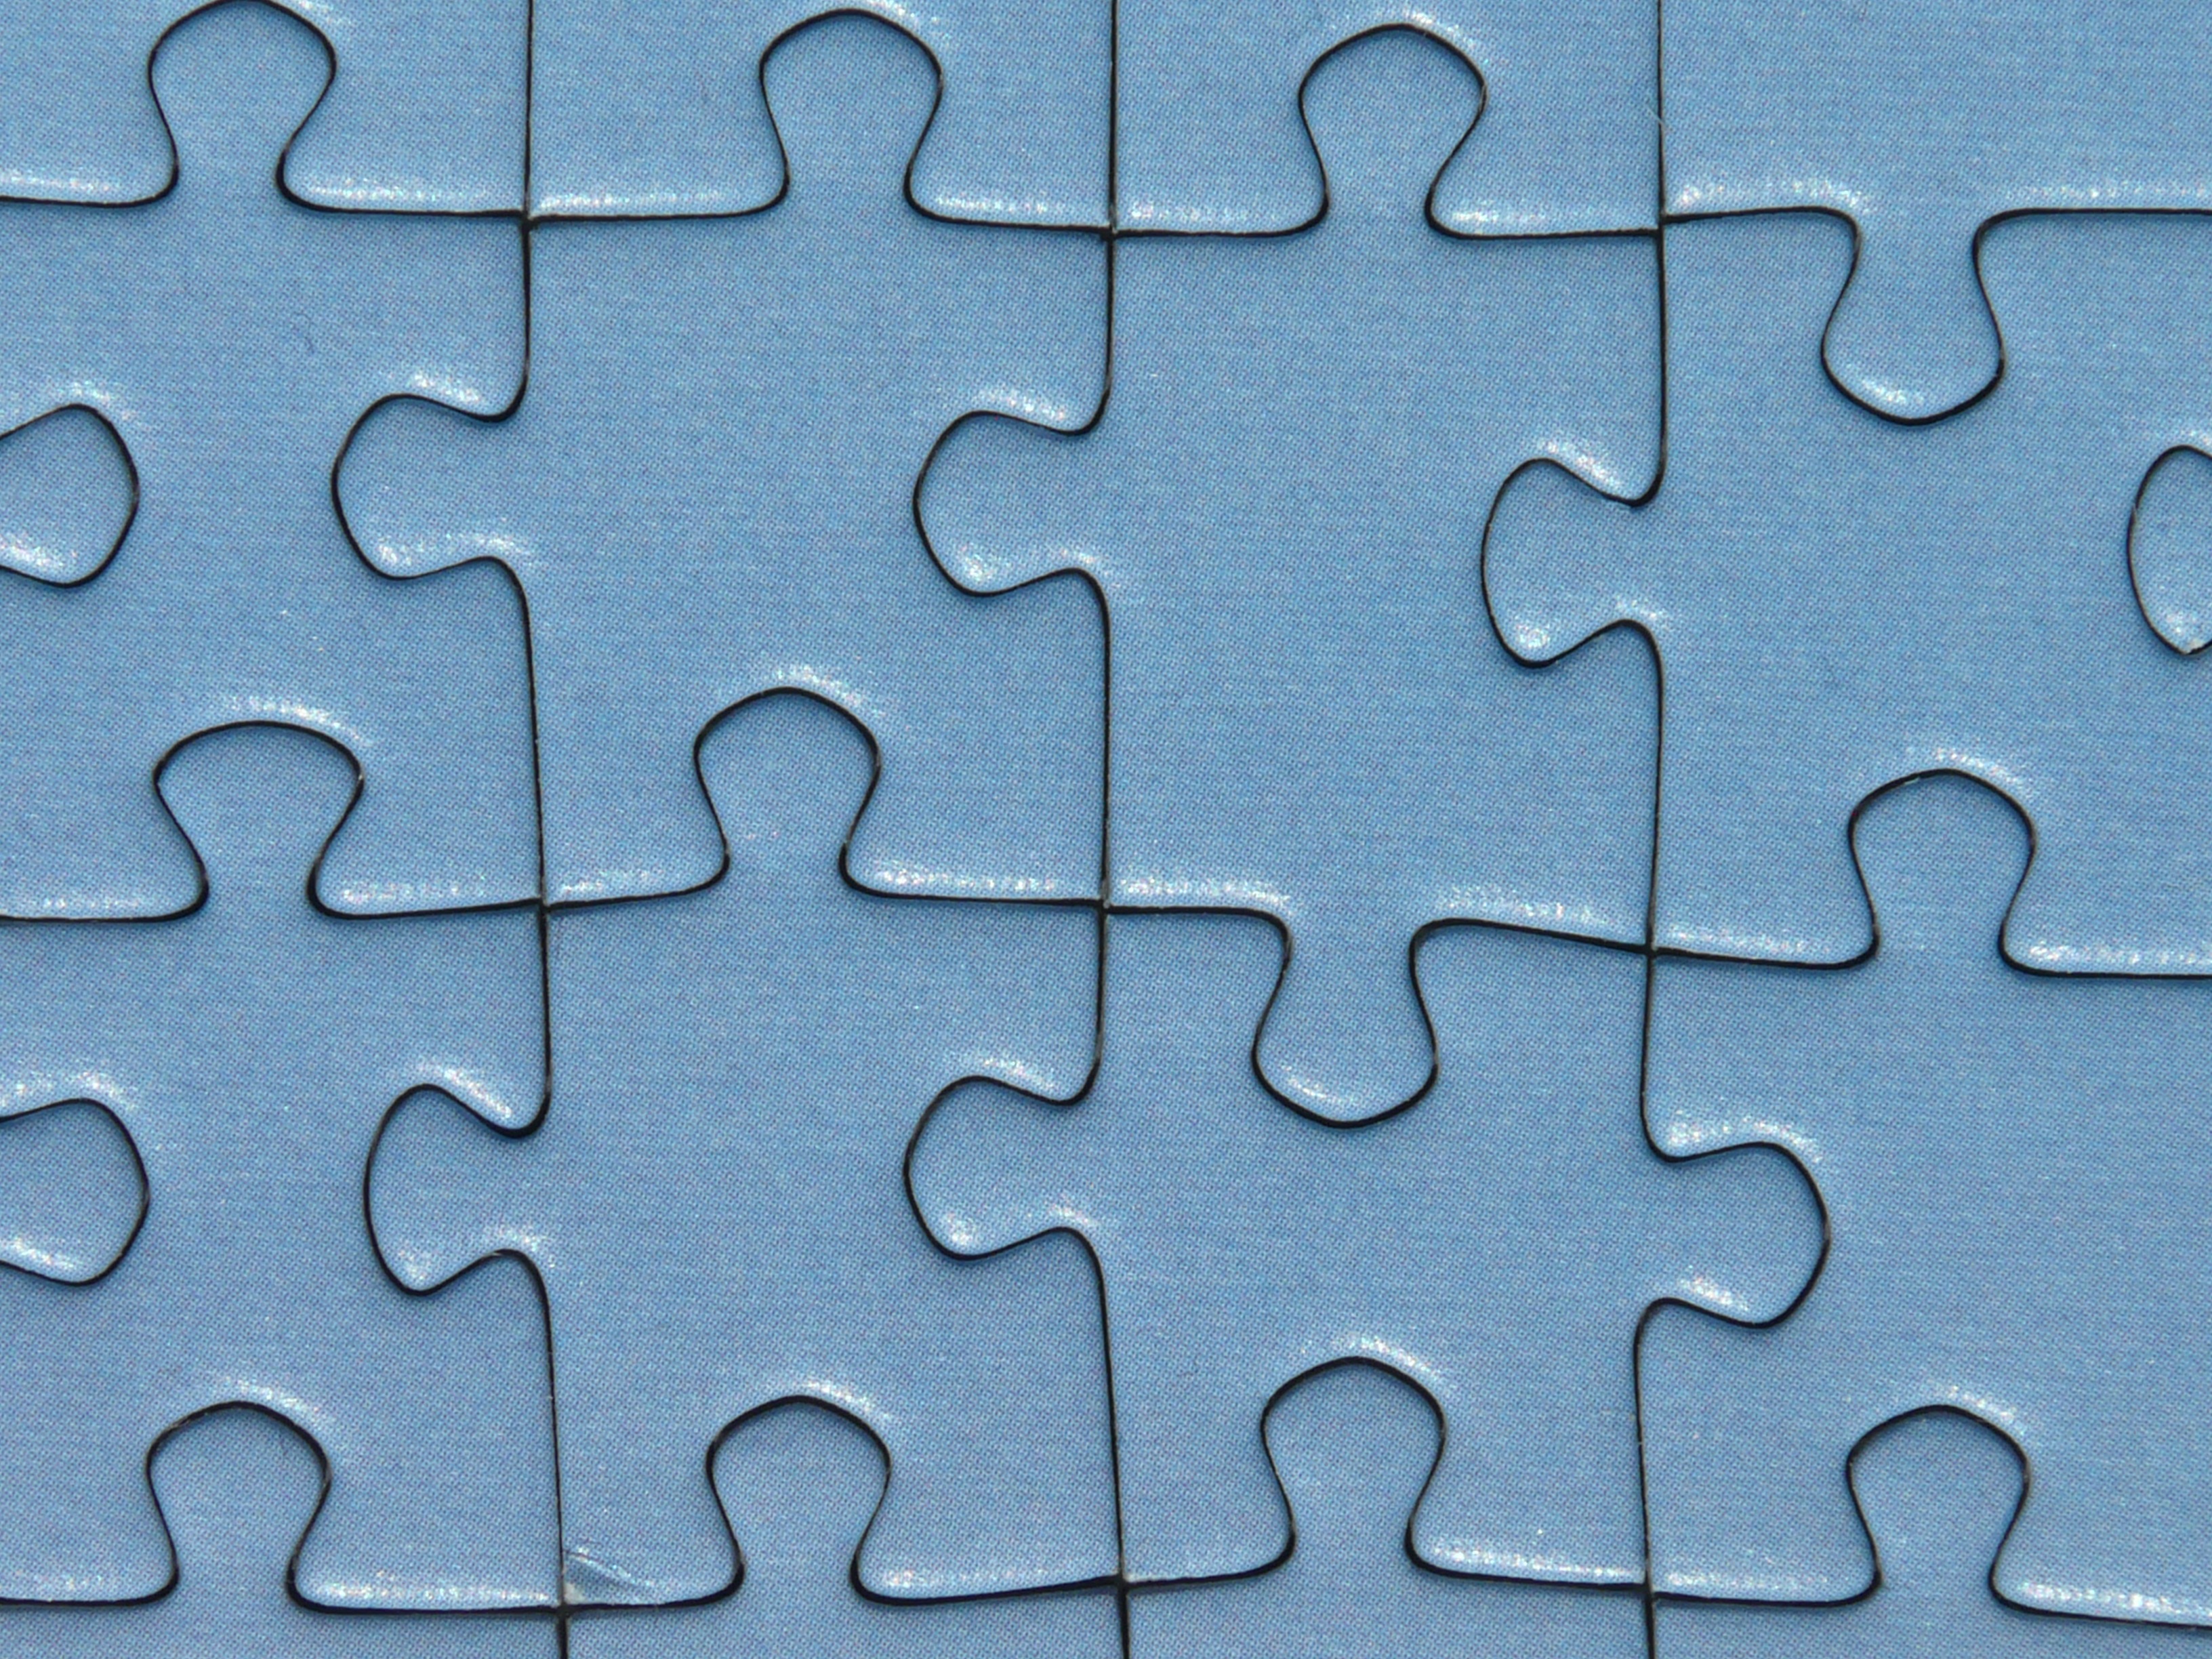
play, number, line, toy, material, circle, font, text, maze, organ, puzzle, patience, share, memory cards covered with, boredom, flooring, pieces of the puzzle, piecing together, pastime, outdoor structure